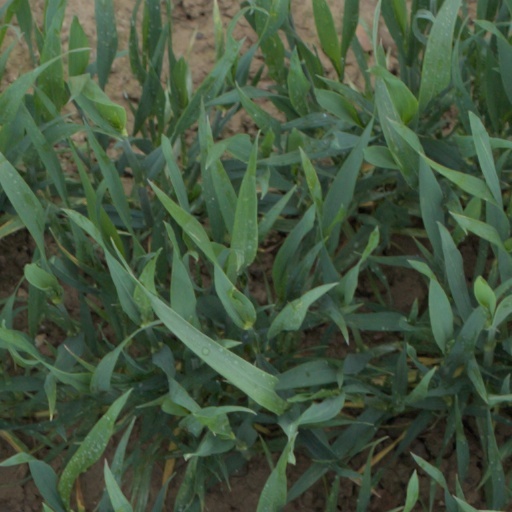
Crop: wheat